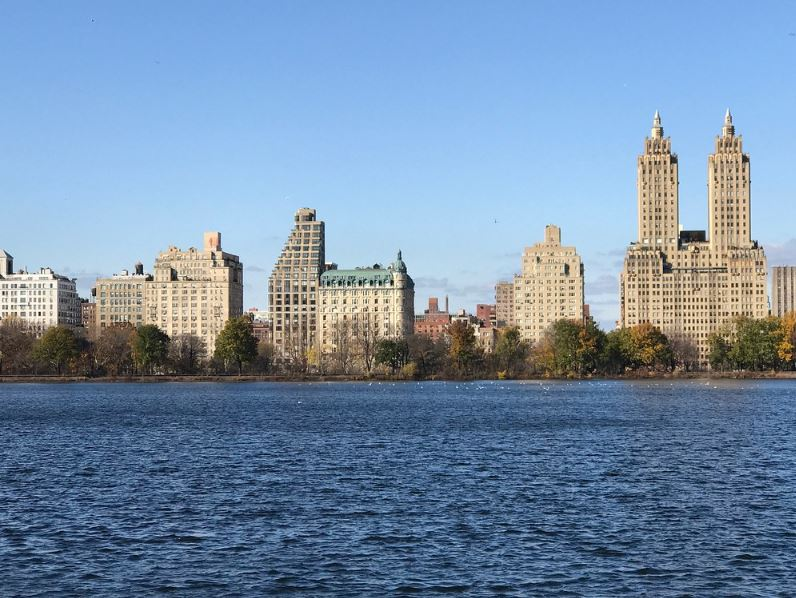
Fire: no
Smoke: no